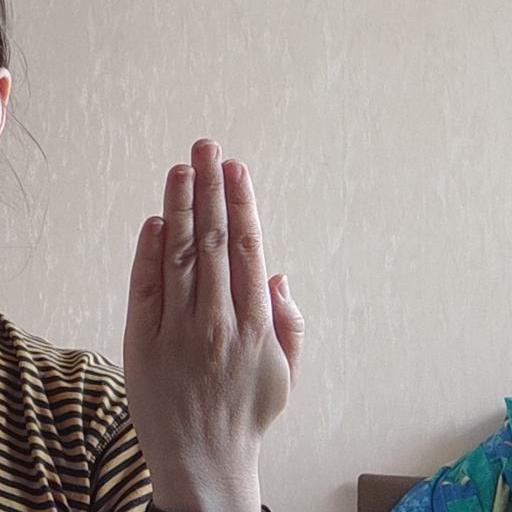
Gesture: stop_inverted